Burning of Parliament

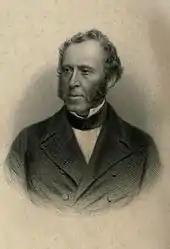
Superintendent James Braidwood of the London Fire Engine Establishment, pictured in 1866

This view was doubted by Sir John Hobhouse, the First Commissioner of Woods and Forests, who oversaw the upkeep of royal buildings, including the Palace of Westminster. He wrote that "the crowd behaved very well; only one man was taken up for huzzaing when the flames increased. ... on the whole, it was impossible for any large assemblage of people to behave better." Many of the MPs and peers present, including Lord Palmerston, the Secretary of State for Foreign Affairs, helped break down doors to rescue books and other treasures, aided by passers-by; the Deputy Serjeant-at-Arms had to break into a burning room to save the parliamentary mace.